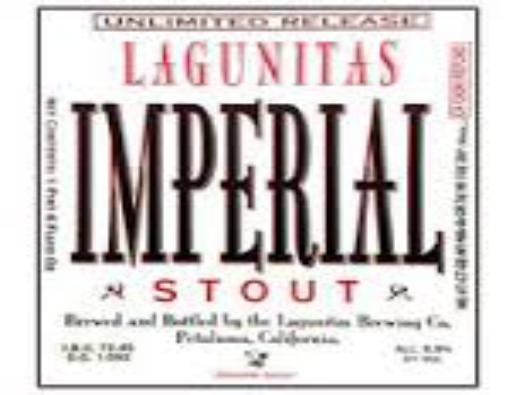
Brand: Lagunitas
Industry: Food